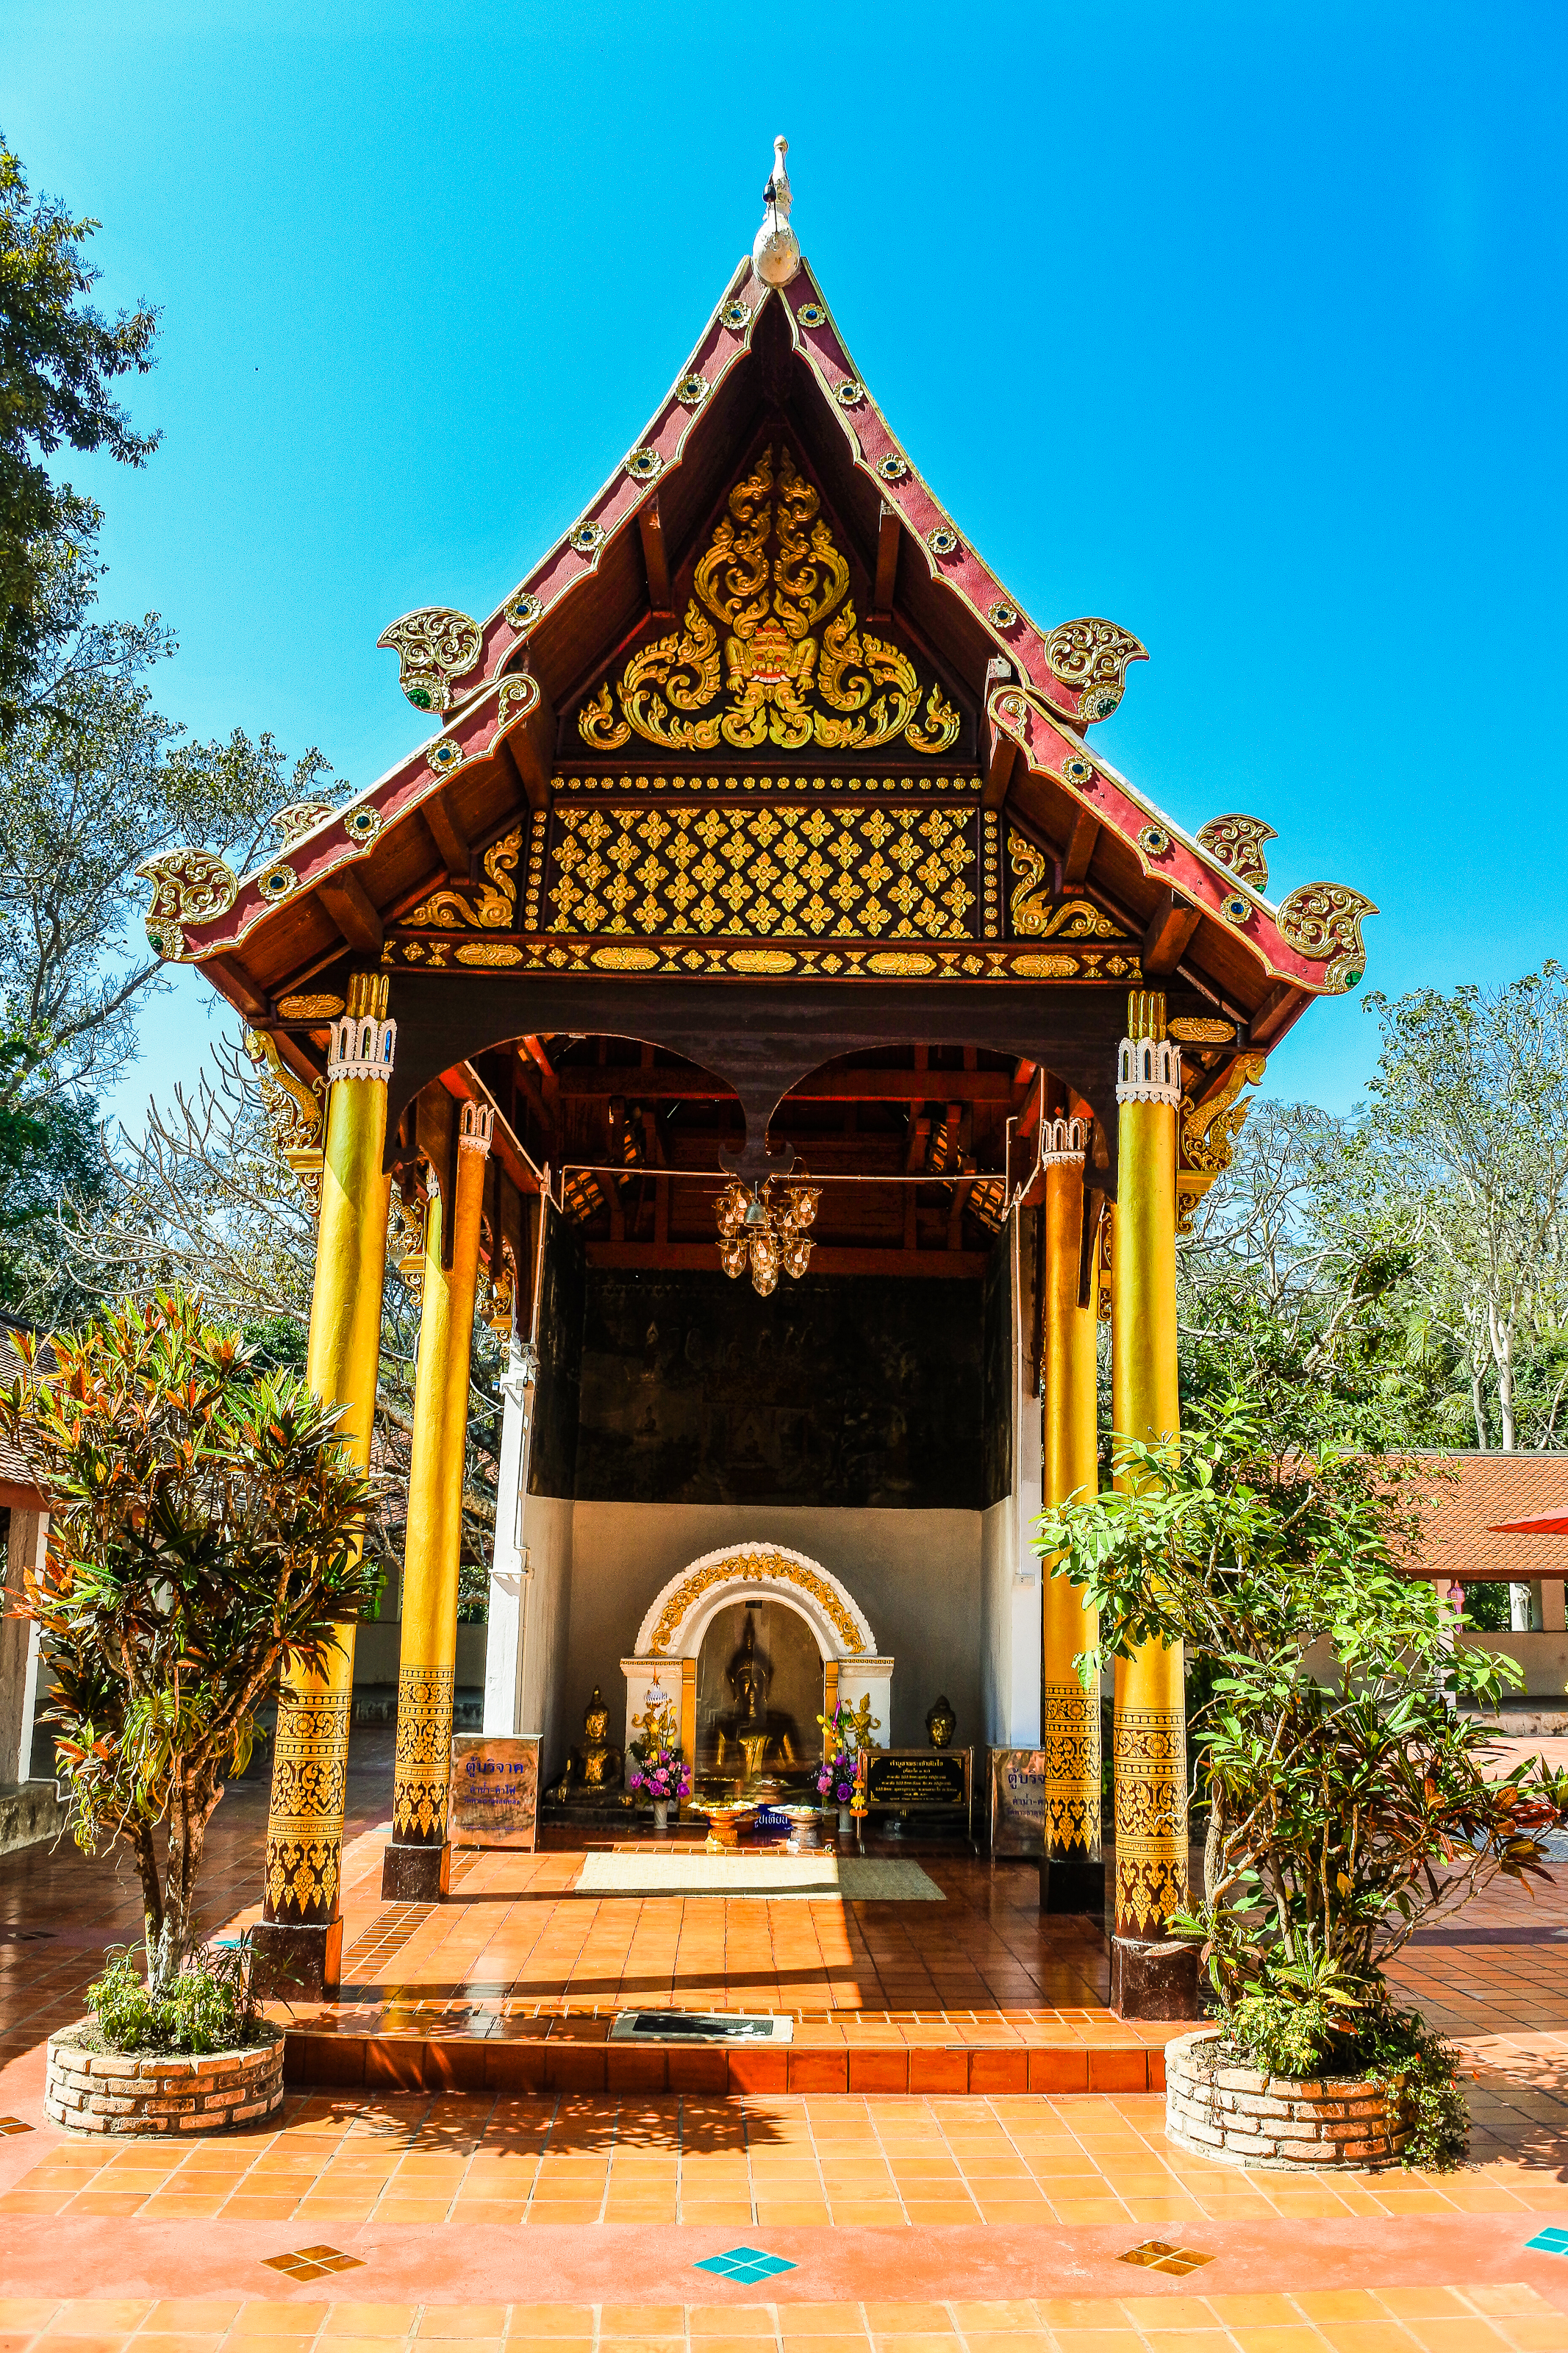
beauty, wat phra that si chom thong worawihan, northern, building, scene, beautiful, lanna, phra, buddha, thailand, golden, antique, chom thong, landmark, sky, old, oriental, thai, history, ancient, chom, traditional, worship, religious, destination, tourism, holiday, peaceful, gold, tourist, si, phayao, vacation, architecture, worawihan, famous, historic, asia, thong, pha, wat, buddhism, religion, pagoda, monastery, culture, temple, travel, landscape, place of worship, chinese architecture, shrine, historic site, tree, house, leisure, japanese architecture, facade